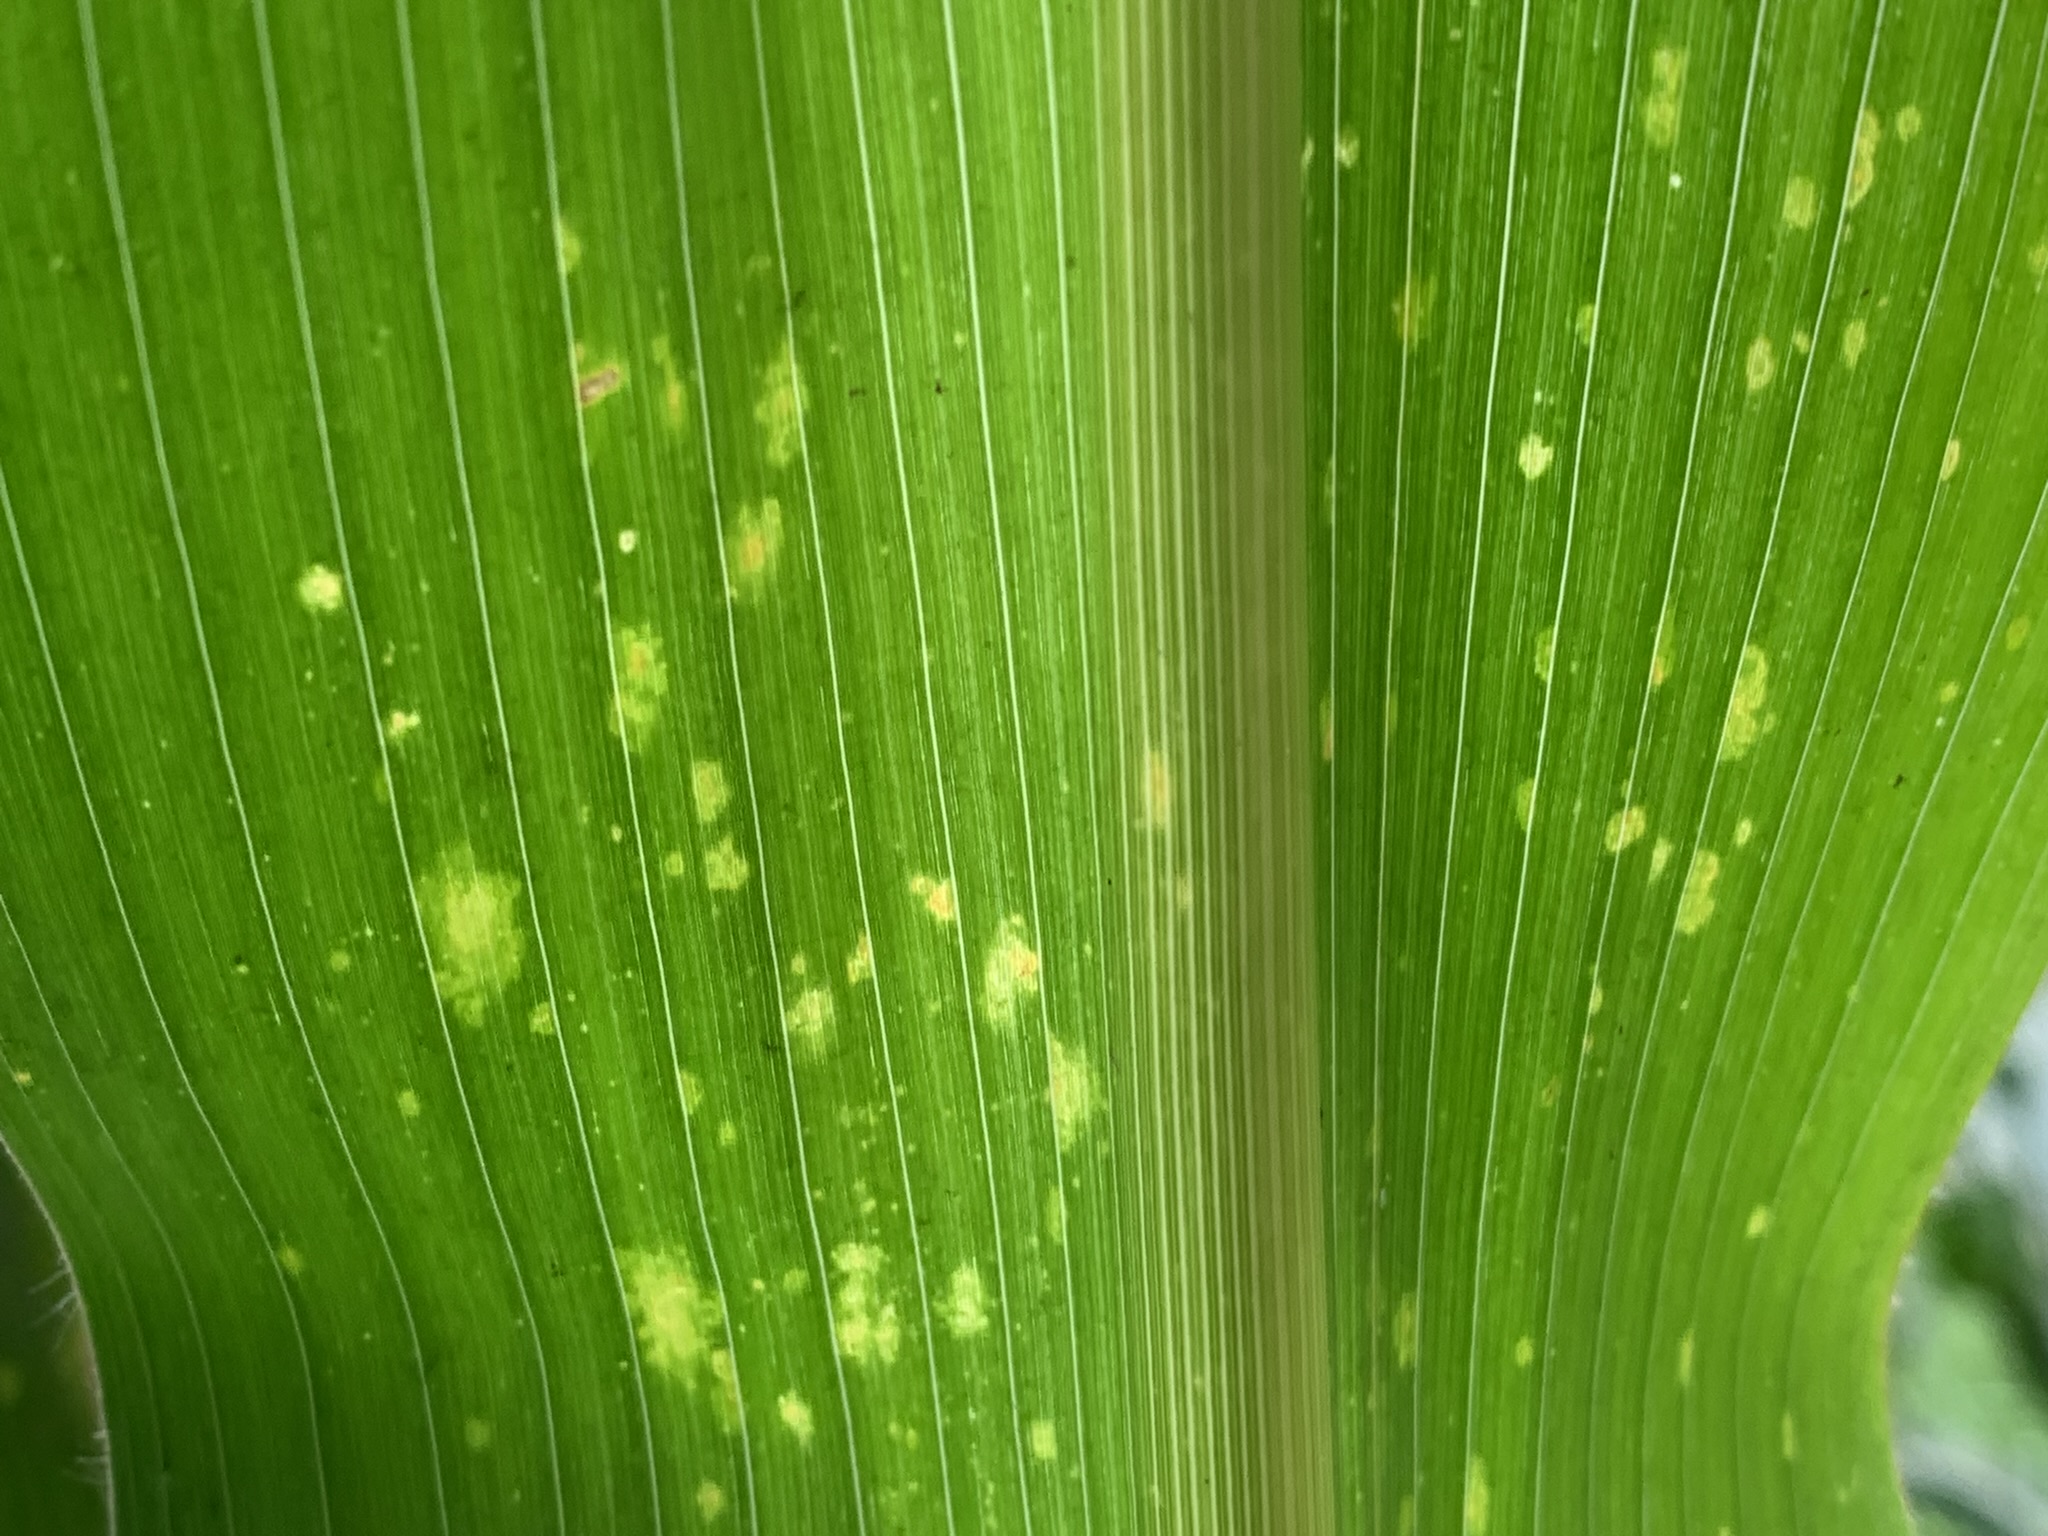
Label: MLN